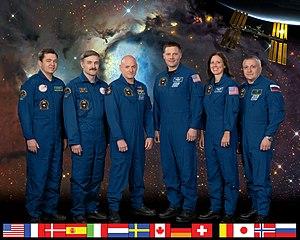
L'Expédition 25 est le 25ᵉ roulement de l'équipage permanent de la Station spatiale internationale (ISS). Cette expédition commence officiellement le 25 septembre 2010 lorsque le vaisseau Soyouz TMA-18 a quitté la station spatiale. Trois nouveaux membres de l'équipage sont arrivés avec le vaisseau Soyouz TMA-01M : Douglas H. Wheelock, Fiodor Iourtchikhine et Shannon Walker. L'astronaute de la NASA Doug Wheelock a pris le commandement de la 25ᵉ expédition en prenant la suite du russe Alexander Skvortsov. Le départ des astronautes Wheelock, Iourtchikhine et Walker fin novembre doit marquer la fin de l'expédition 25.